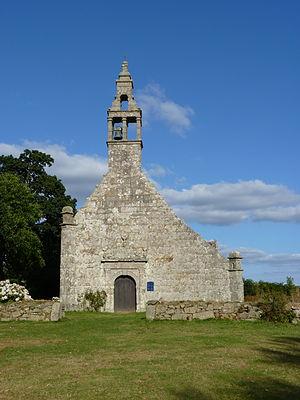
Chapelle du XVIème siècle.
Cet article recense une partie des monuments historiques des Côtes-d'Armor, en France.
Plounévez-Moëdec [pluneve mwedɛk] est une commune trégorroise du département des Côtes-d'Armor, dans la région Bretagne, en France.
Jûna, ou Yuna, ou Jeune, est un prénom féminin breton. Jûna est une sainte de Plounévez-Moëdec, dans le Trégor. Elle est fêtée le 21 août.